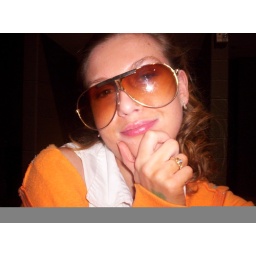
Crazy A trying on Jonathan Lounds glasses (I think they were his, at least). She is cute in anything!